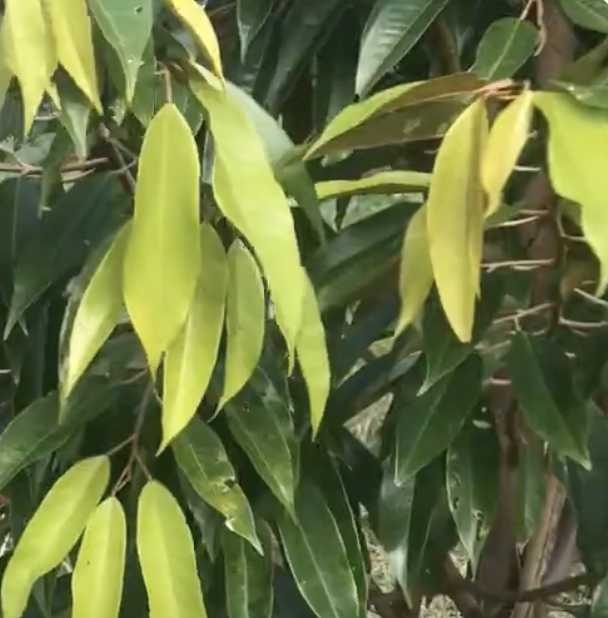
Label: yellow_leaf